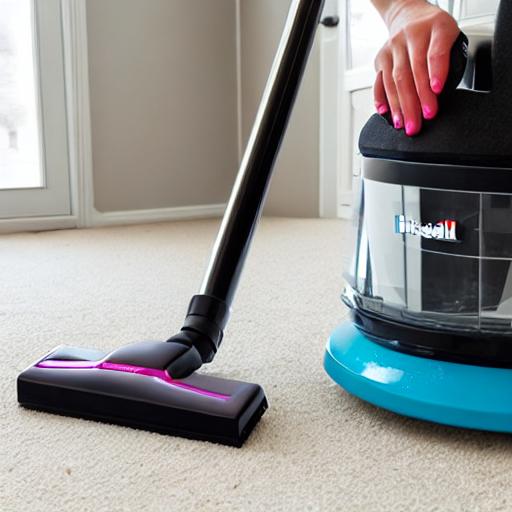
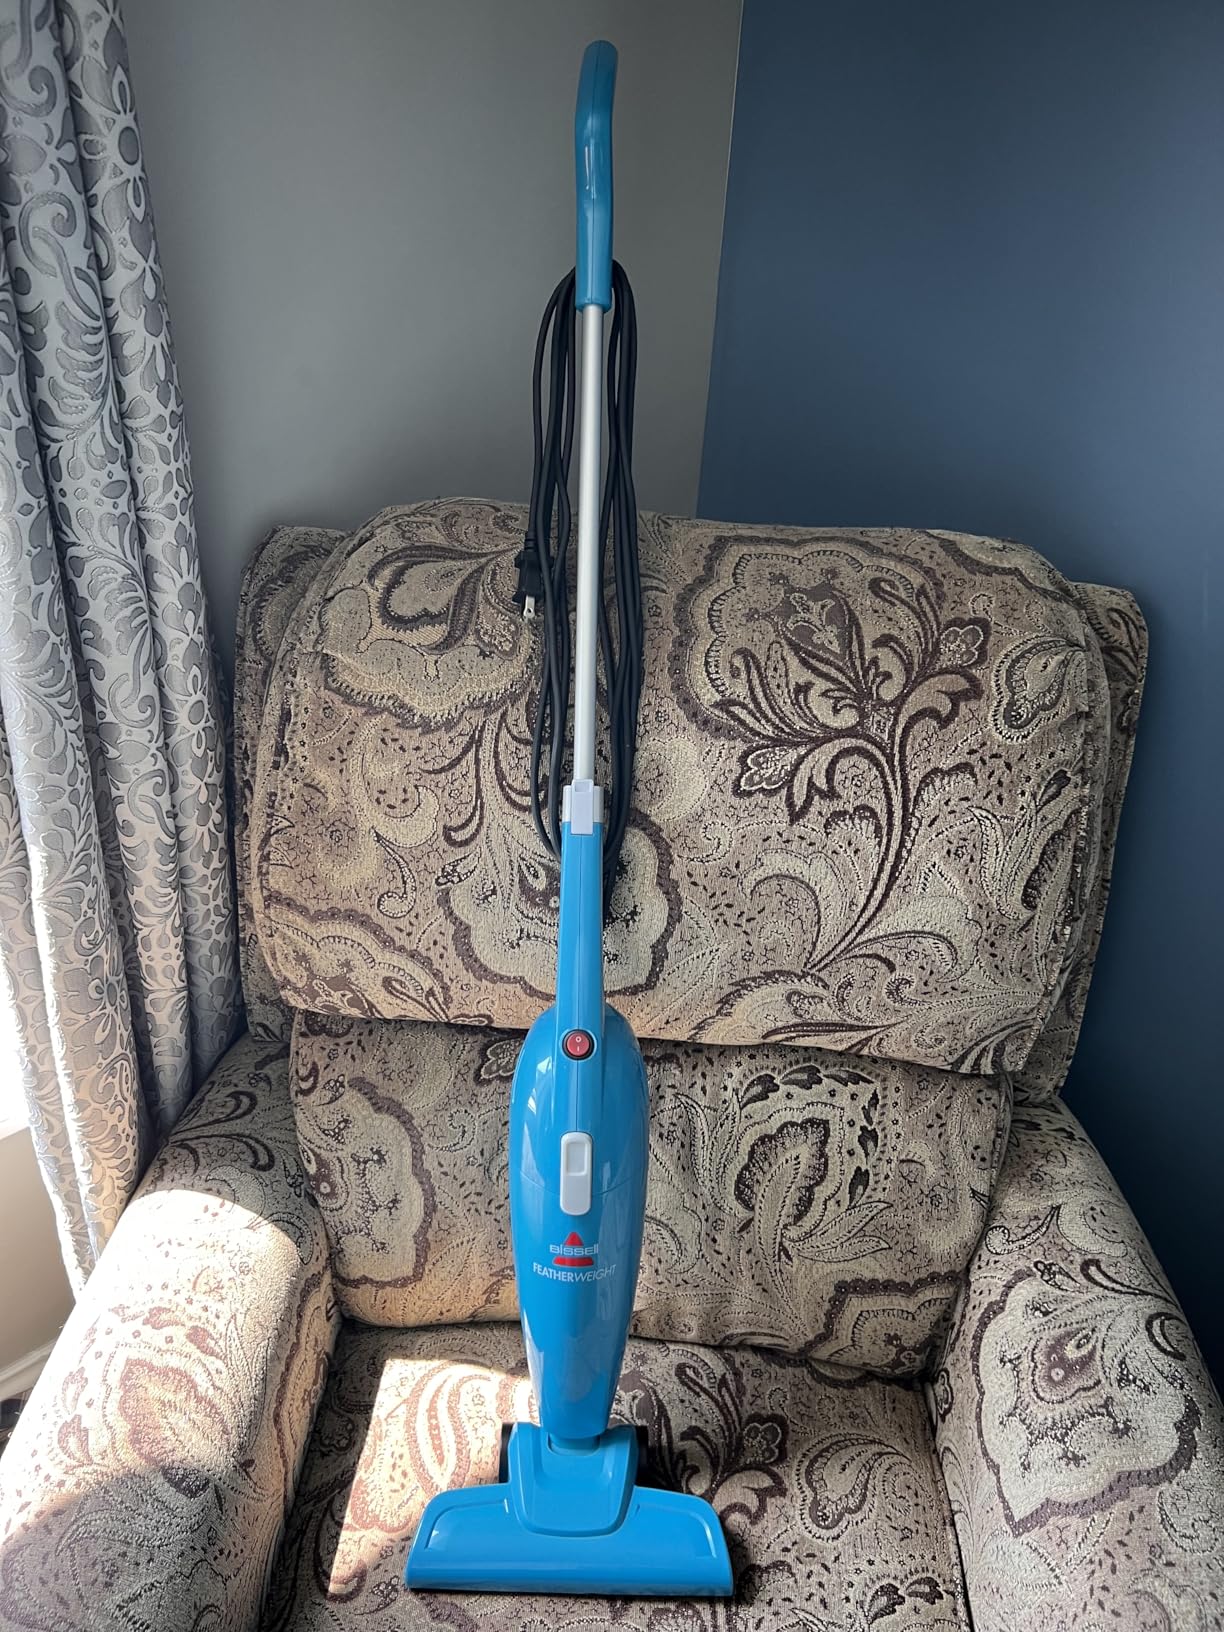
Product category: items_vacuum
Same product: no